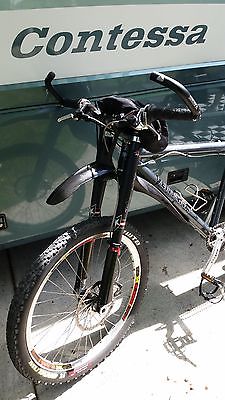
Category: bicycle